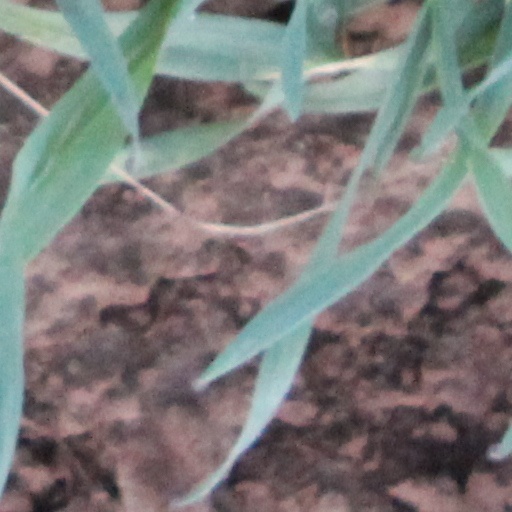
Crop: wheat